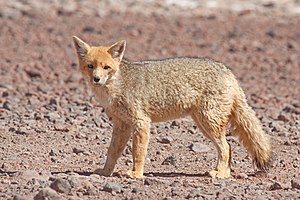
Chile / Natur
Culpeo eller andesræv (Lycalopex culpaeus) på grænsen mellem Bolivia og Chile
Chile, officielt Republikken Chile, er et land i Sydamerika. Chile er klemt inde mellem Andesbjergene i øst og Stillehavet i vest. Det grænser op til Peru i nord, Bolivia i nordøst, Argentina i øst og Drakestrædet i syd. Chile omfatter også territorierne Juan Fernández, Salas y Gómez, Desventuradas og Påskeøen. Chile gør også krav på et 1,25 millioner km² stort område af Antarktis. Disse krav er dog suspenderet under Antarktistraktaten.